Rye bread

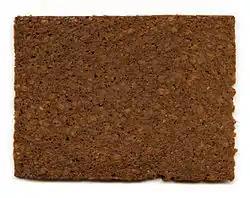
A very dense wholegrain pumpernickel

Pure rye bread contains only rye flour, without any wheat. German-style pumpernickel, a dark, dense, and close-textured loaf, is made from crushed or ground whole rye grains, usually without wheat flour, baked for long periods at a low temperature in a covered tin. Rye and wheat flours are often used to produce a rye bread with a lighter texture, color, and flavor than pumpernickel. "Light" or "dark" rye flour can be used to make rye bread; the flour is classified according to the amount of bran left in the flour after milling. Caramel or molasses for coloring and caraway seeds are often added to rye bread. In the United States, bread labeled as "rye" nearly always contains caraway unless explicitly labeled as "unseeded." In Canada (especially Montreal), bread labeled as "rye" often has no seeds, whereas bread labeled as "kimmel" is usually rye with caraway seeds. Some unique rye bread recipes include ground spices such as fennel, coriander, aniseed, cardamom, or citrus peel. In addition to caramel and molasses, ingredients such as coffee, cocoa, or toasted bread crumbs are sometimes used for both color and flavor in very dark, bread-like pumpernickel.